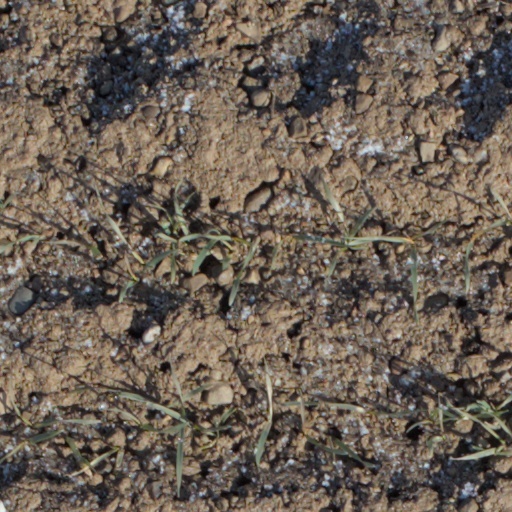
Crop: wheat